Edmund Janniger

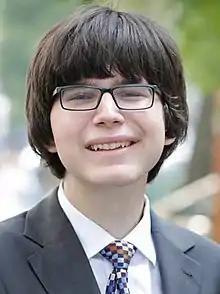

Edmund Janniger (born 30 December 1995) was a short-time adviser to the Minister of National Defence of Poland Antoni Macierewicz in late 2015. Then 19, he was the youngest ministerial adviser in Poland’s history.